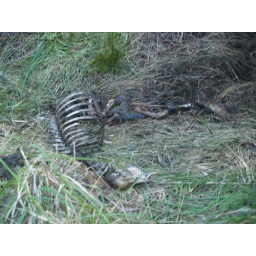
Hunter and Ellie found a mountain lion charnel house in a clearing in dense brush. Two dismembered deer carcases scattered around.